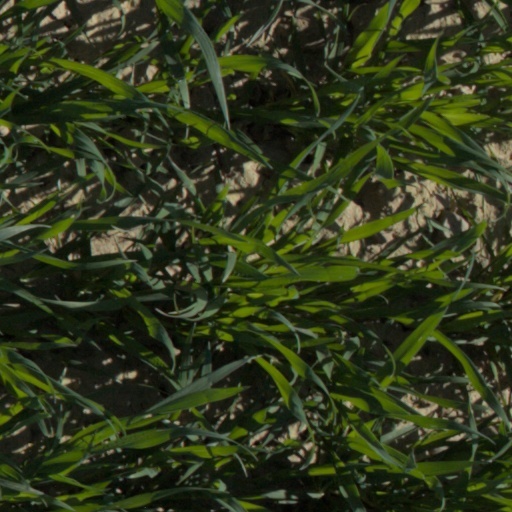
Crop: wheat